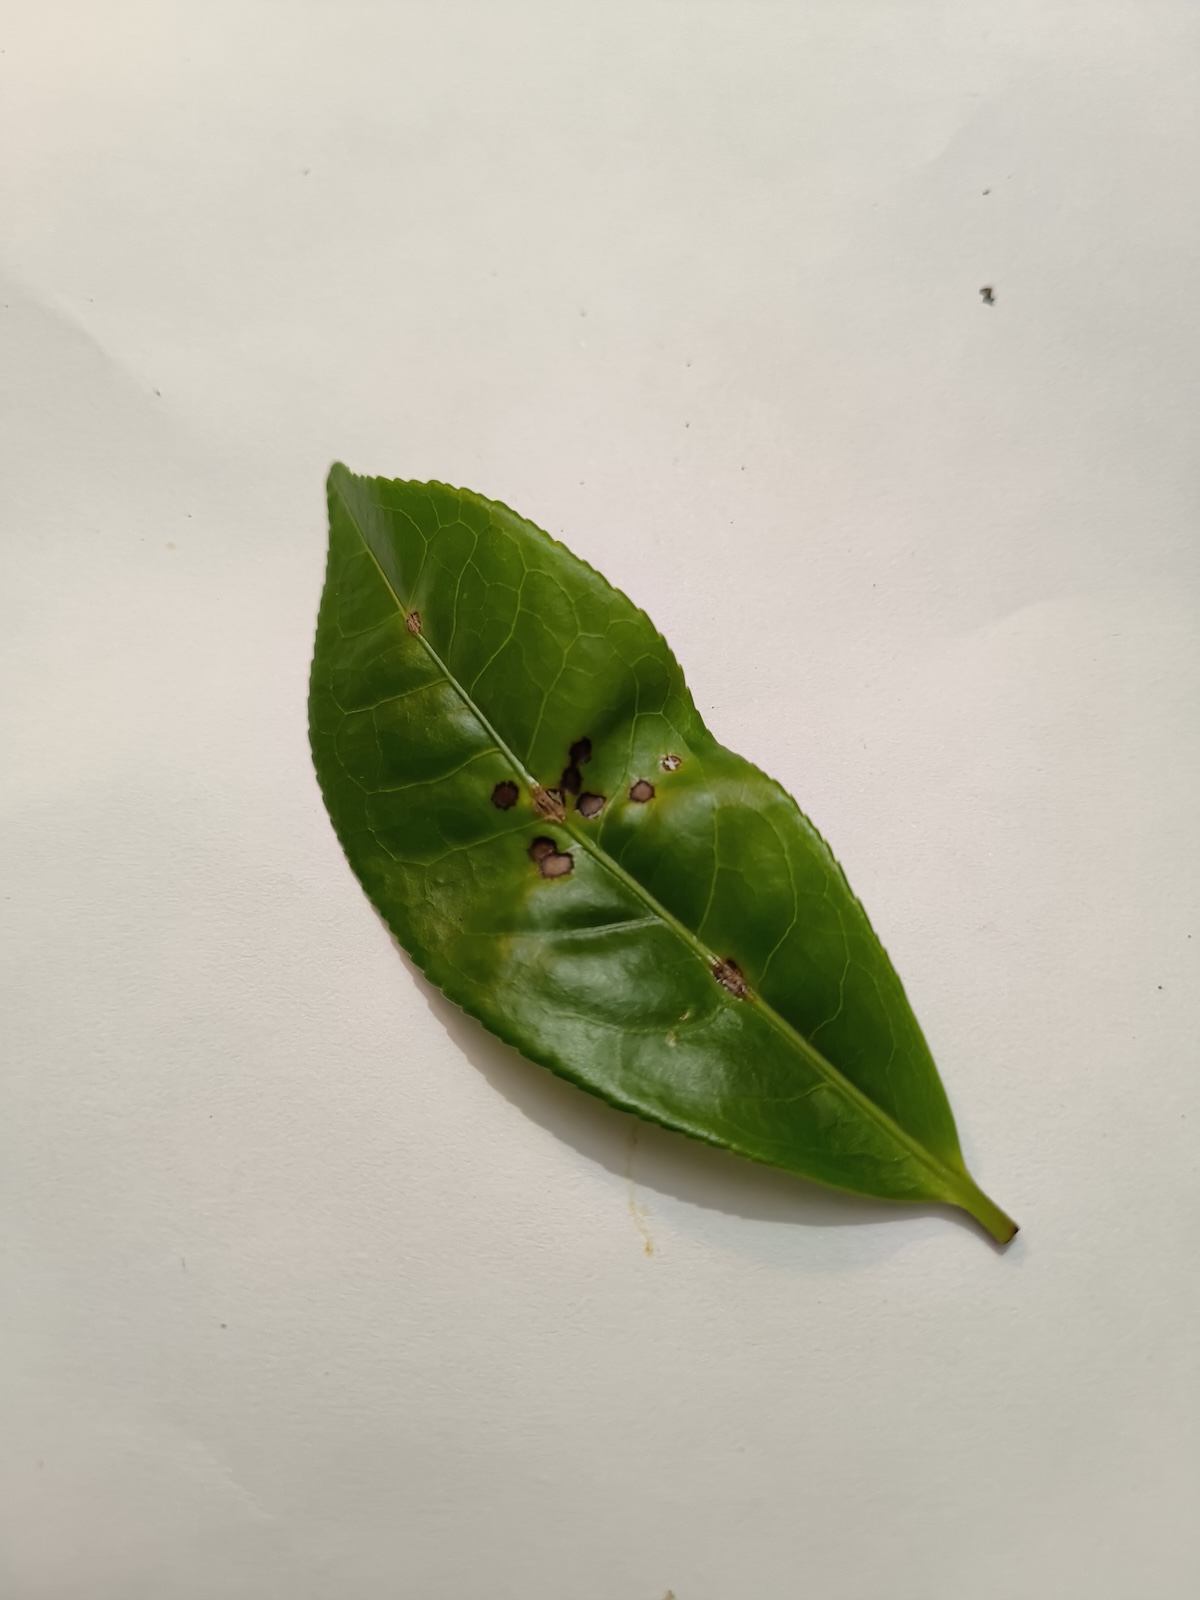
Label: Helopeltis